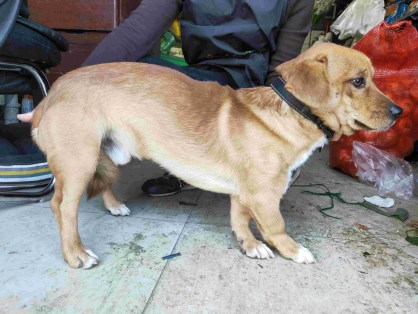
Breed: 3336-n000121-chinese_rural_dog